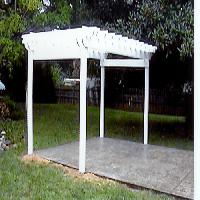
Weather: cloudy or overcast